Magnifying glass

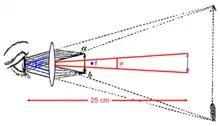
Diagram of a single lens magnifying glass

The magnification of a magnifying glass depends upon where it is placed between the user's eye and the object being viewed, and the total distance between them. The "magnifying power" is equivalent to angular magnification (this should not be confused with optical power, which is a different quantity). The magnifying power is the ratio of the sizes of the images formed on the user's retina with and without the lens. For the "without" case, it is typically assumed that the user would bring the object as close to one eye as possible without it becoming blurry. This point, known as the "near point of accommodation", varies with age. In a young child, it can be as close as 5 cm, while, in an elderly person it may be as far as one or two metres. Magnifiers are typically characterized using a "standard" value of 0.25 m.